Smirnoff

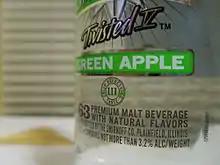
Smirnoff's number and other information is shown at the bottom of the label. Depicted here is No. 63 — "Smirnoff Twisted V Green Apple".

Most Smirnoff products have an identifying number that is displayed on the label. Some of these numbers are: